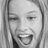
Emotion: surprise